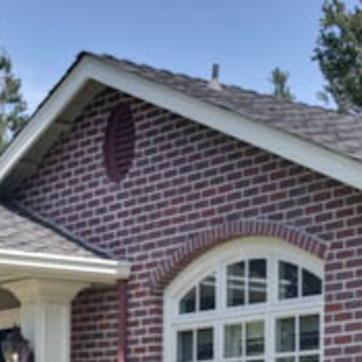
Material: brick